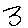
Label: 3